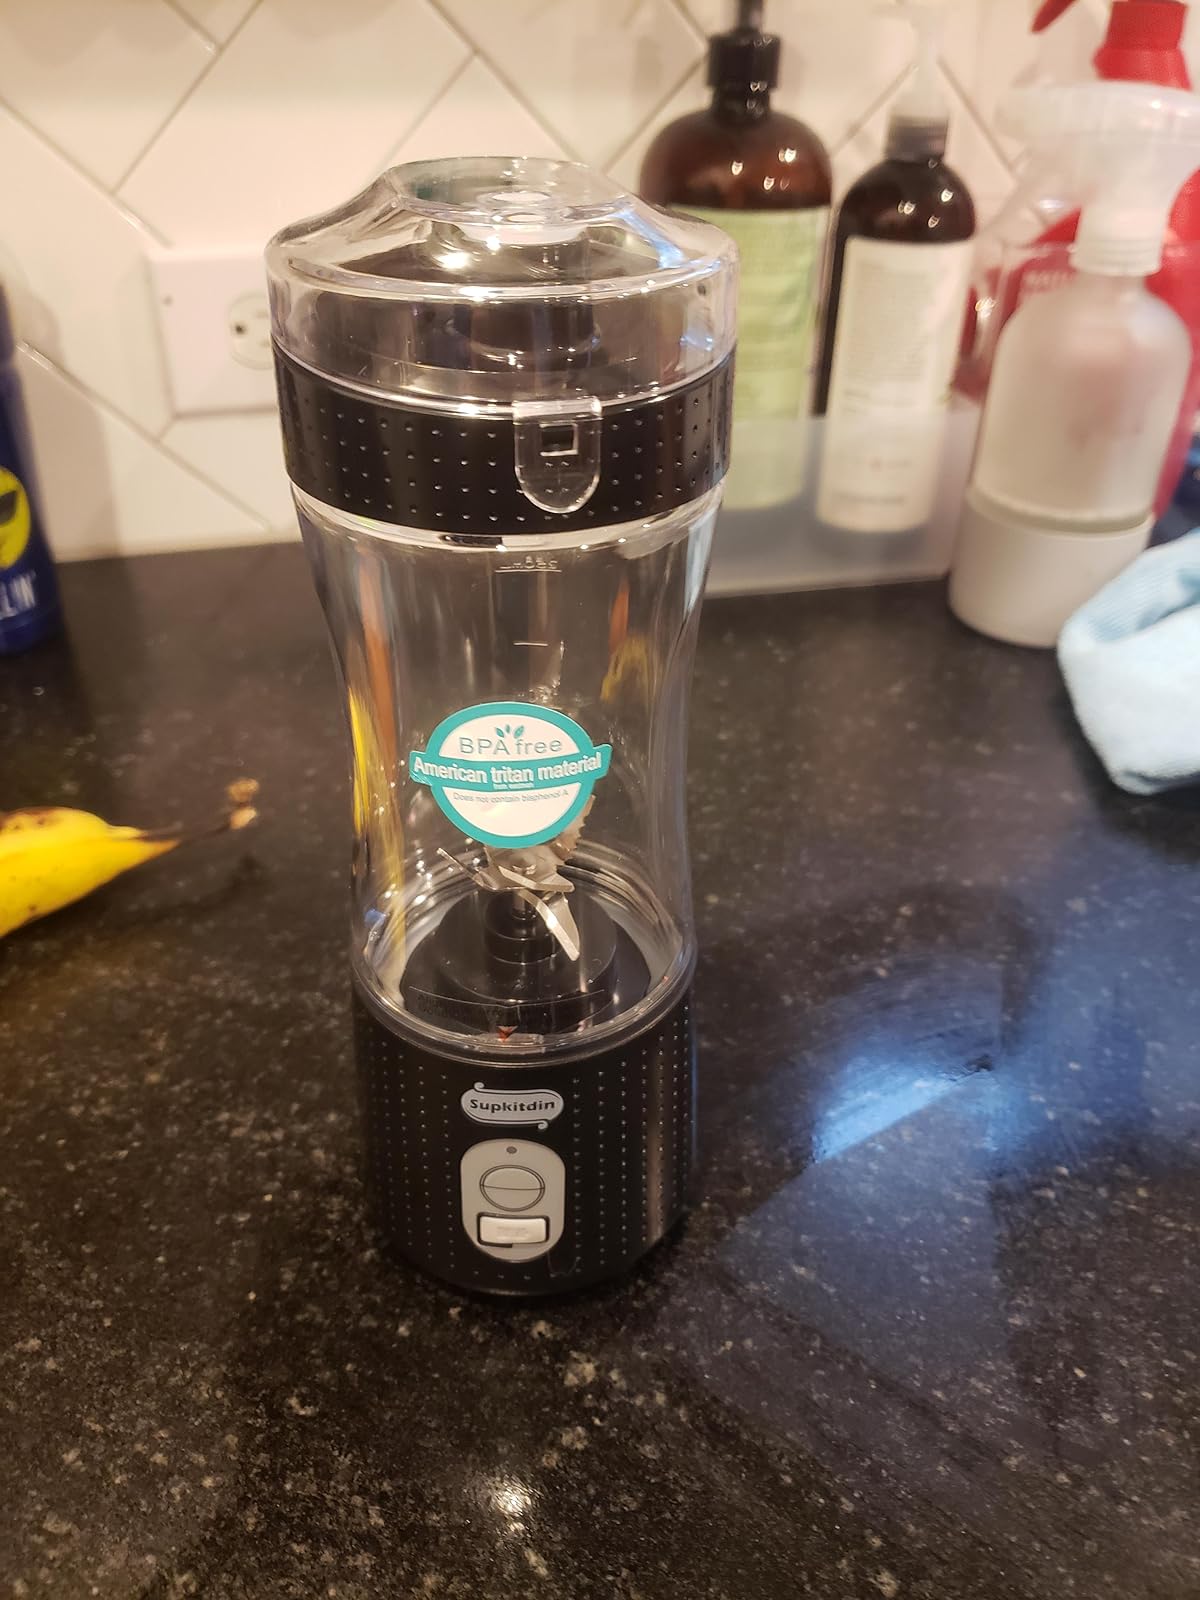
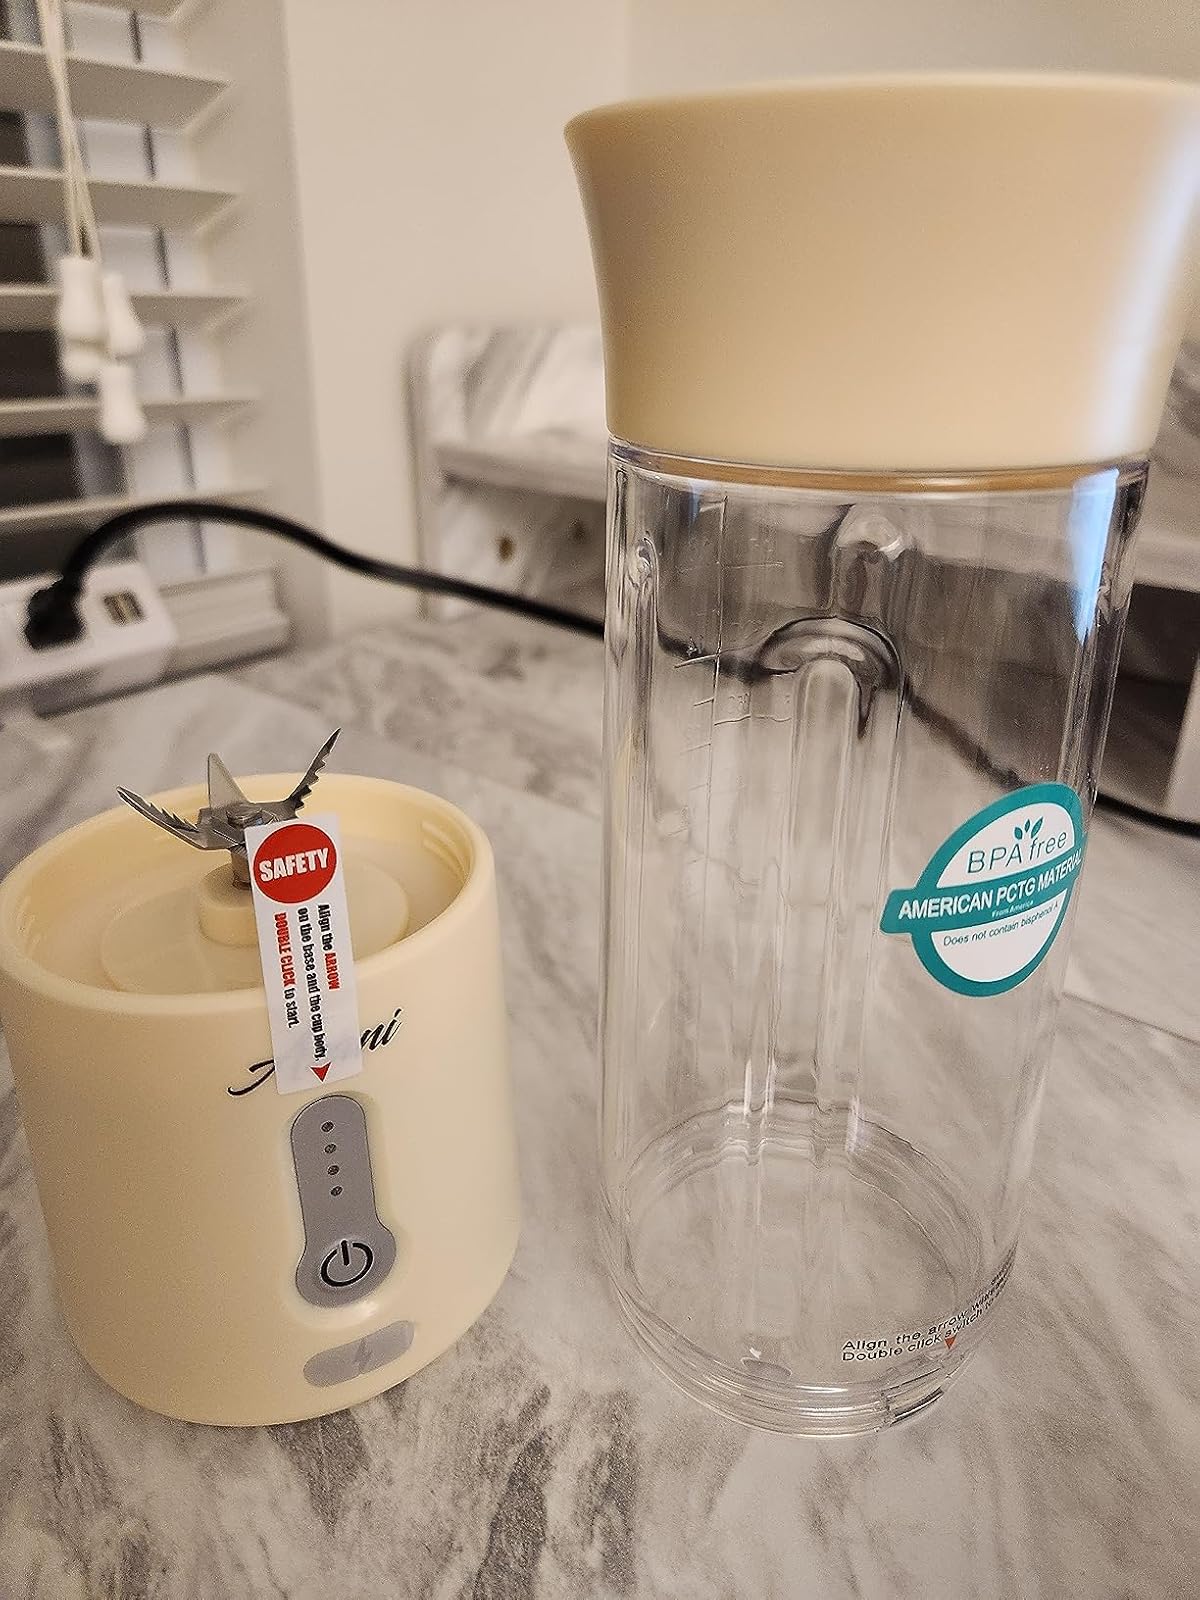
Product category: items_blender
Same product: no